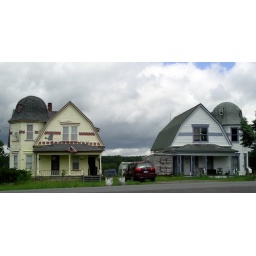
These two houses in Jefferson, NY are mirror twins of each other.